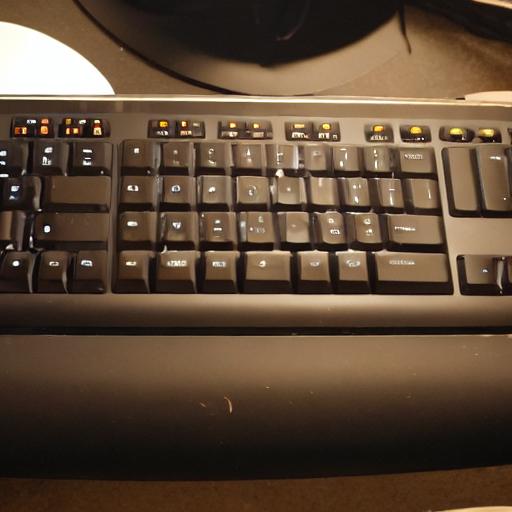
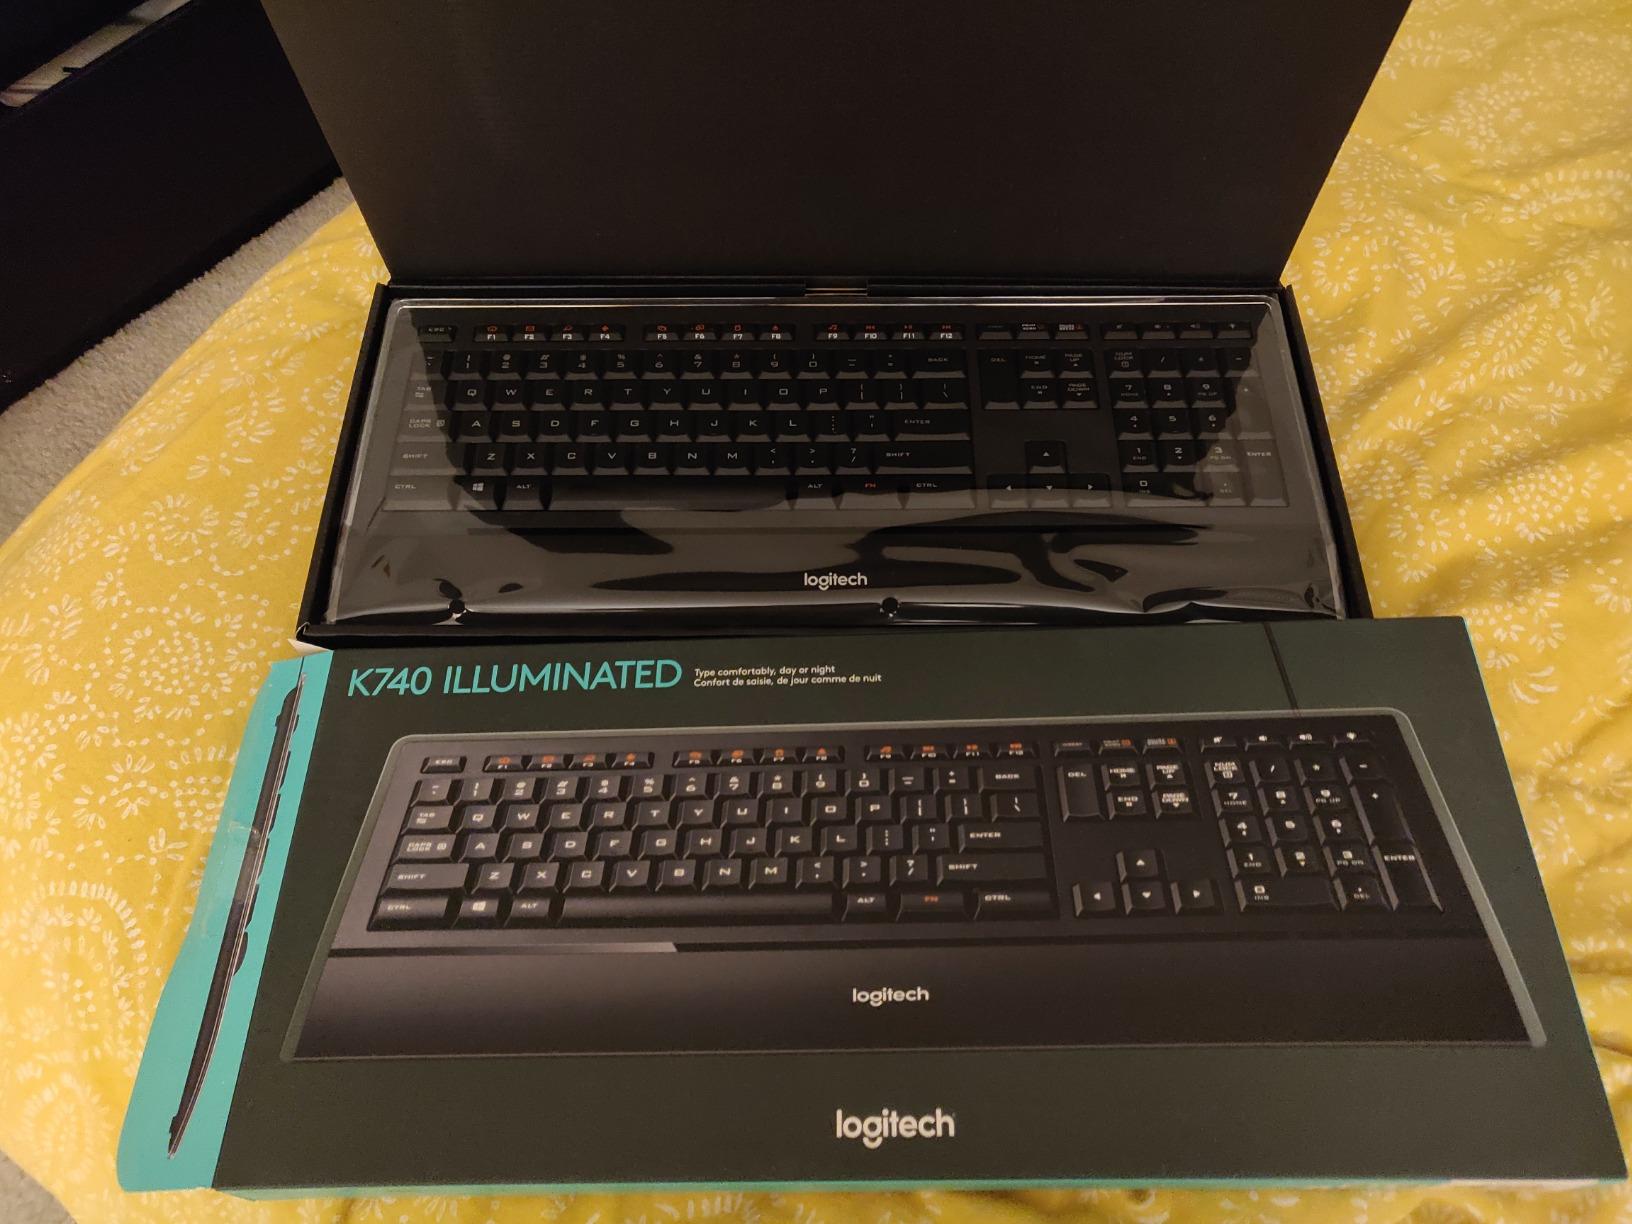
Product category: keyboard
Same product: no